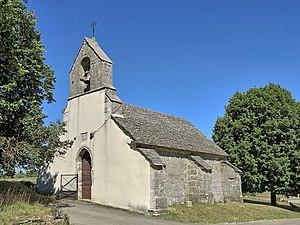
La chapelle Sainte-Anne
Chaussenans est une commune française située dans le département du Jura en région Bourgogne-Franche-Comté.